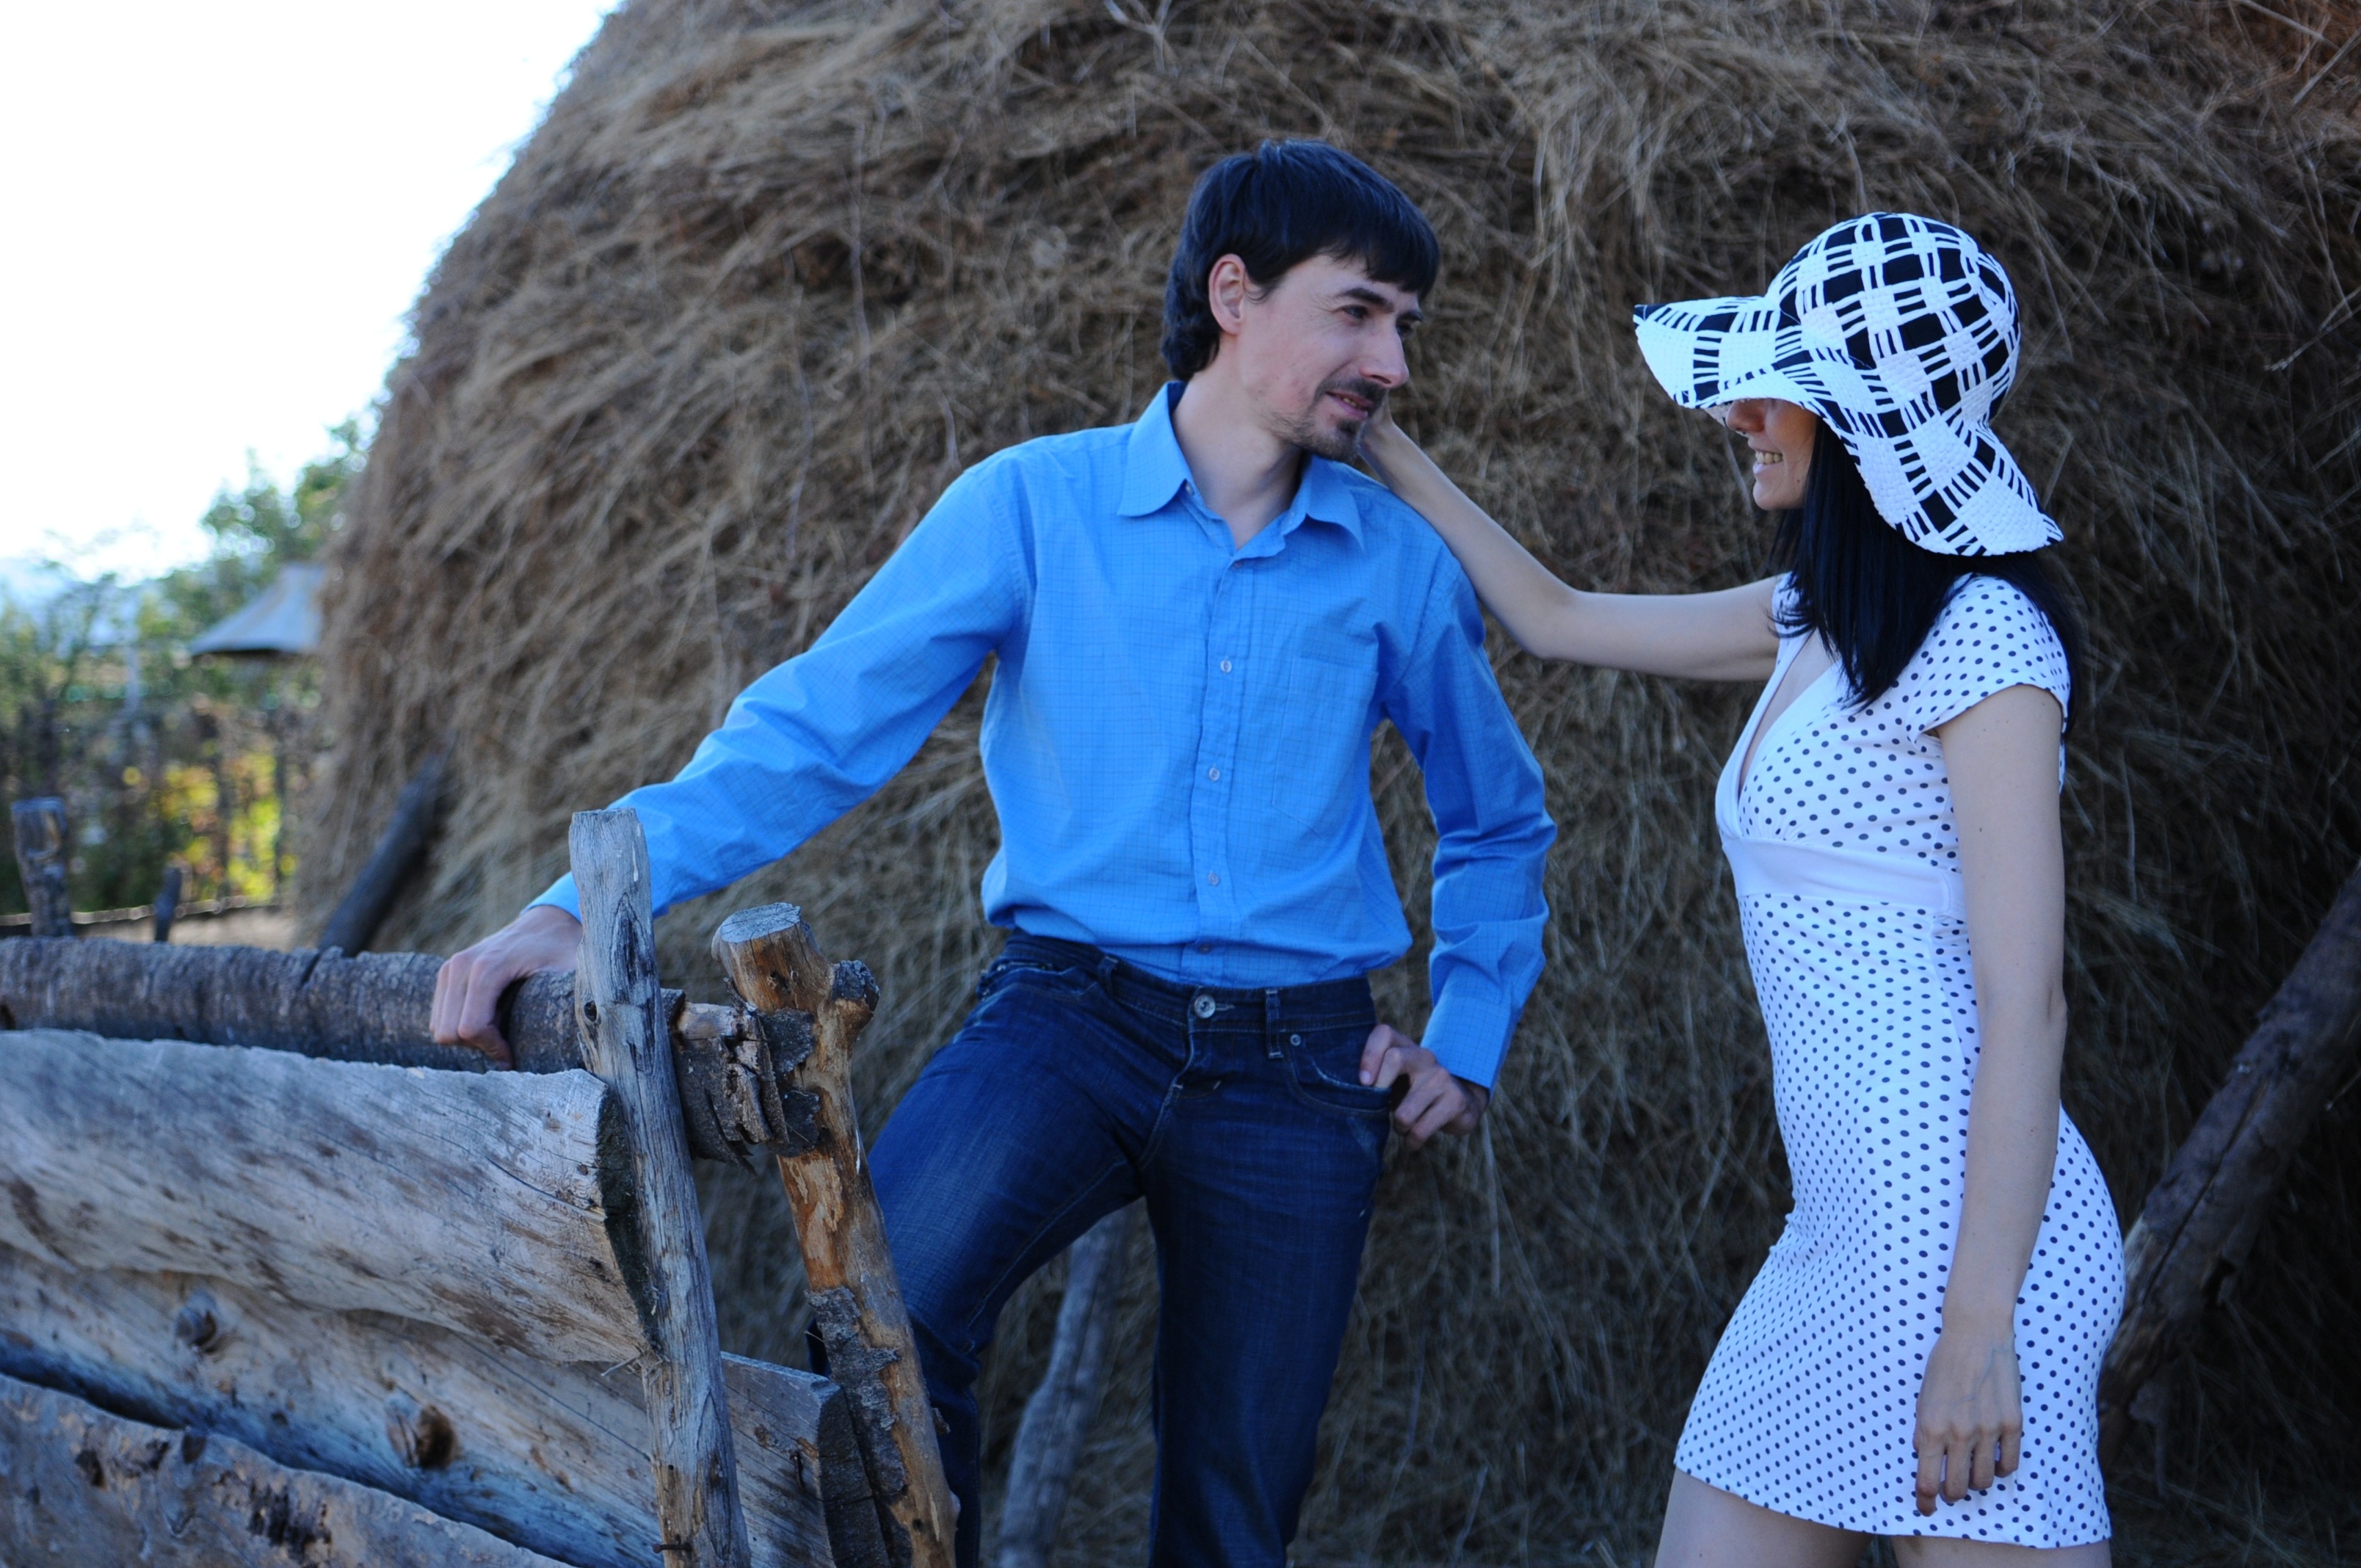
man, girl, woman, photography, male, female, model, jeans, spring, hat, fashion, blue, haystack, season, white dress, posing, photograph, beauty, photo shoot, blue shirt